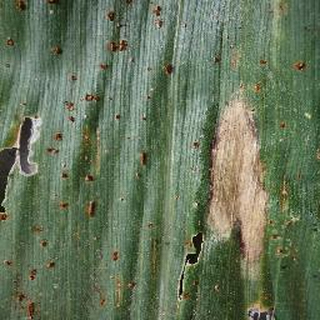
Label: corn_northern_leaf_blight